British Overseas Territories

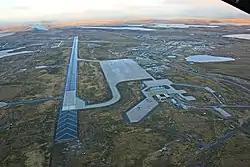
RAF Mount Pleasant, Falkland Islands

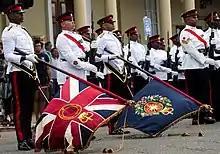
Colour party of the Royal Bermuda Regiment at Queen's Birthday Parade in 2017

Defence of the overseas territories is the responsibility of the United Kingdom. Many of the overseas territories are used as military bases by the United Kingdom- and its allies: